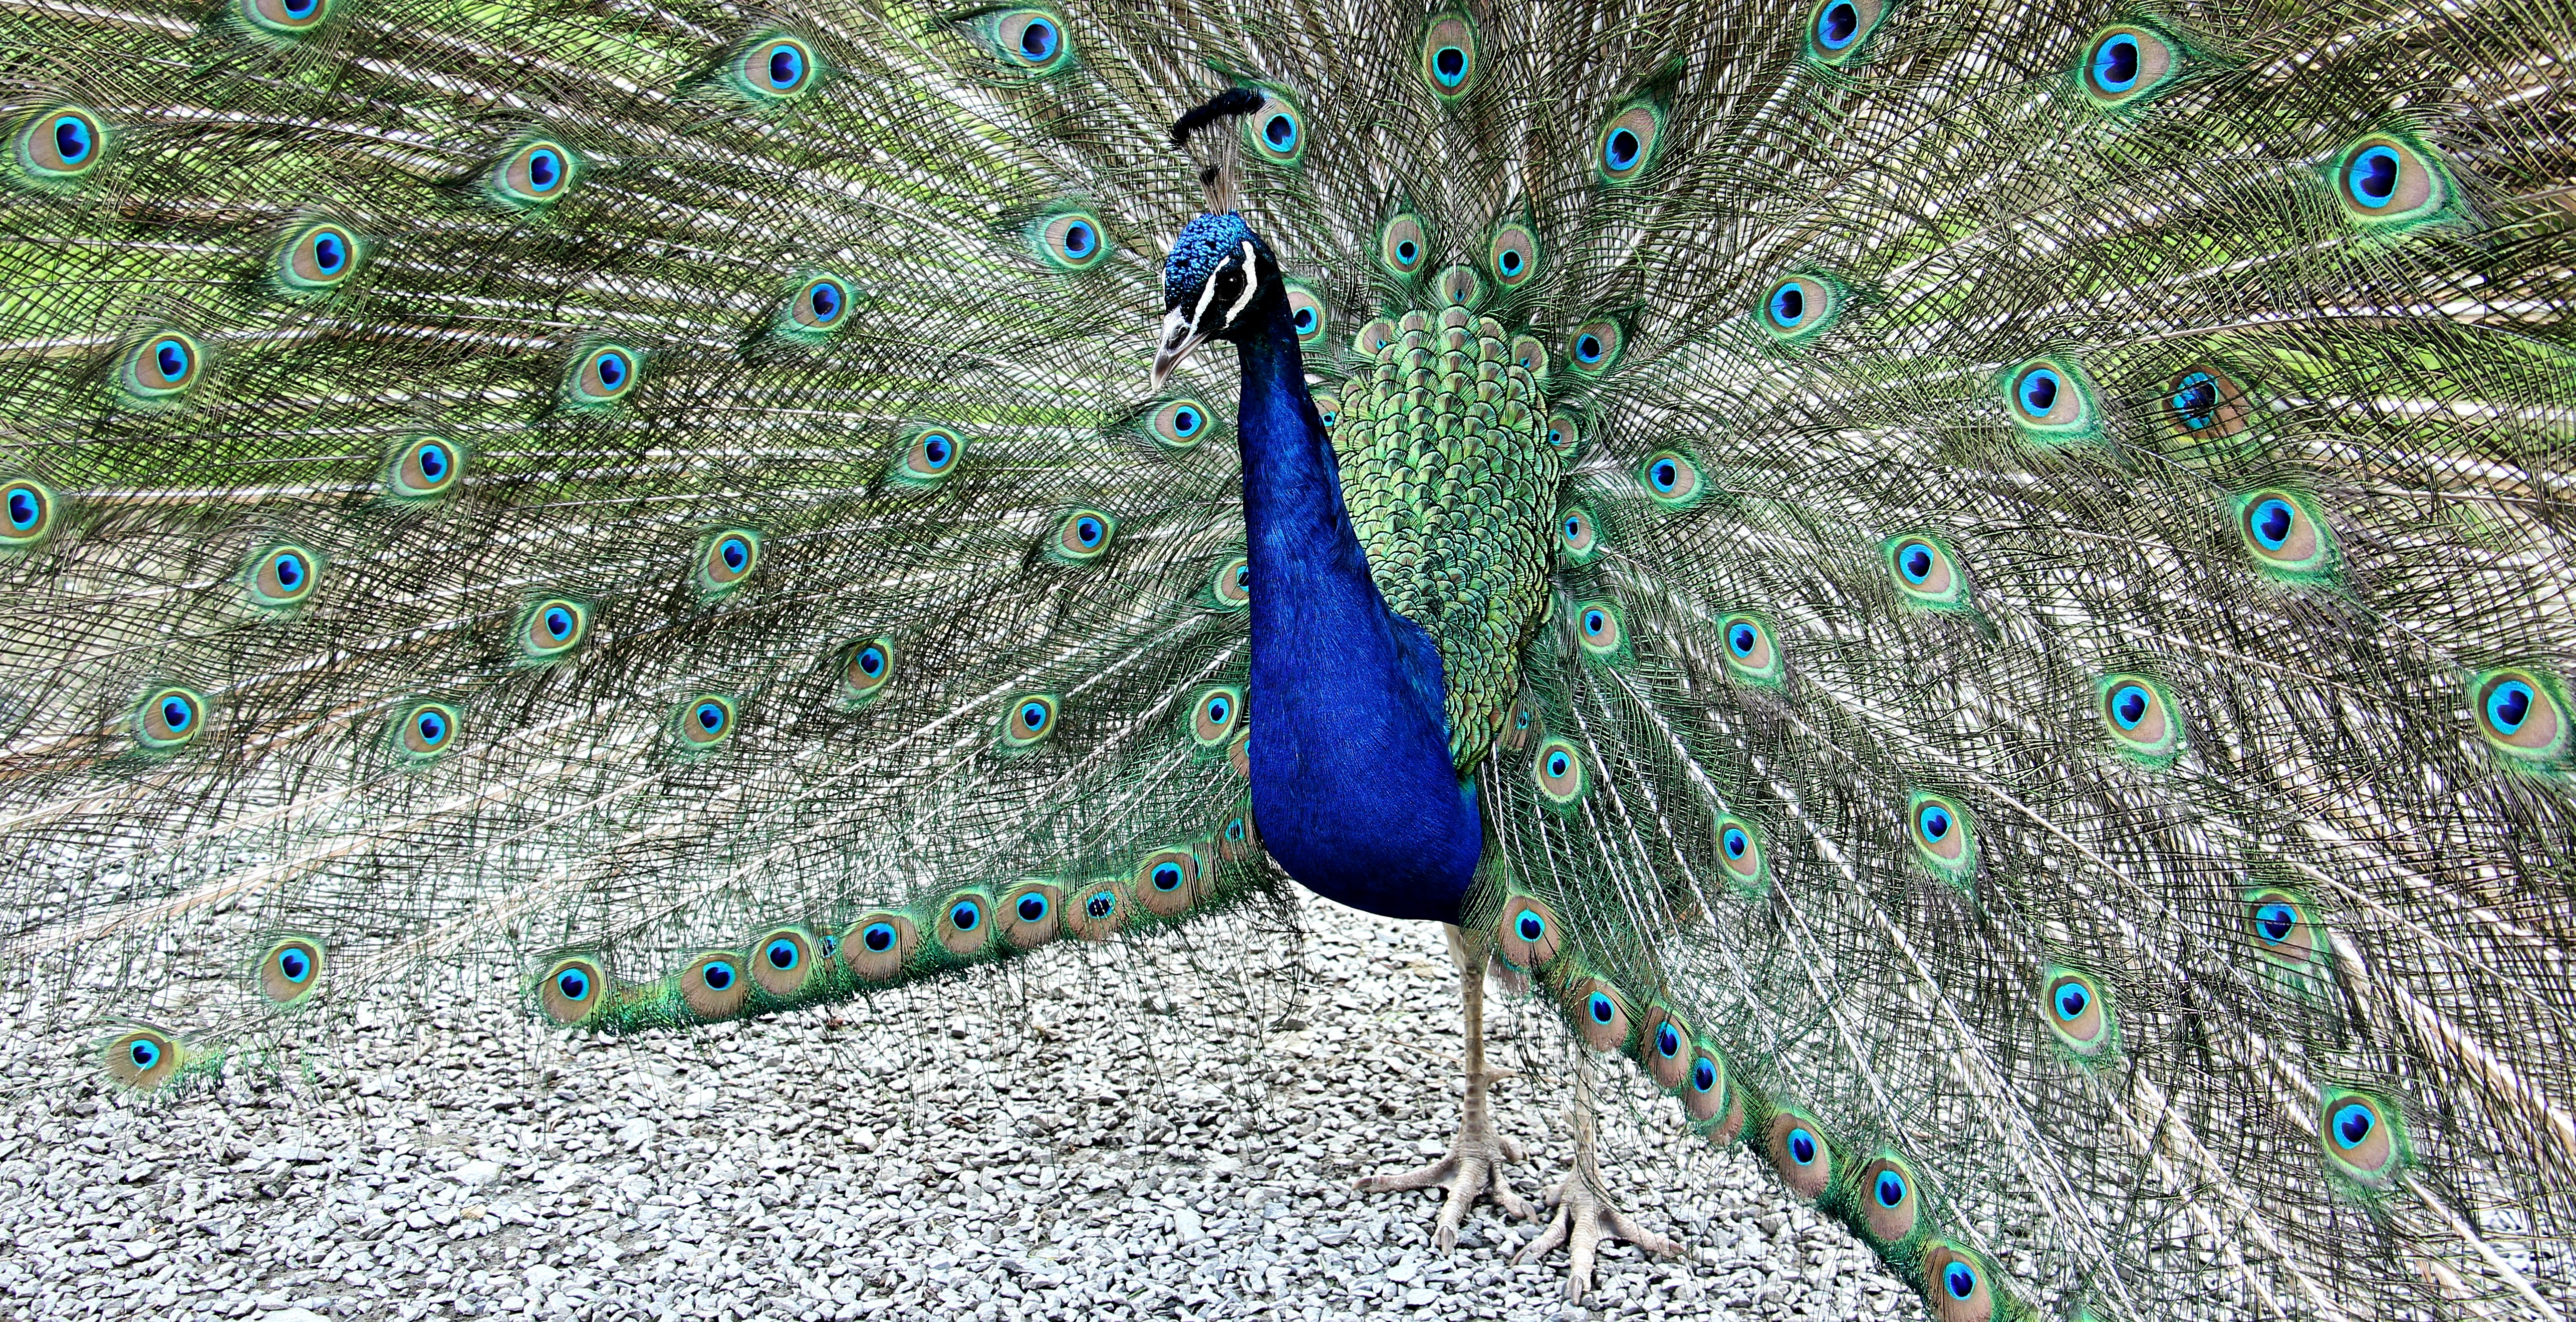
nature, bird, wing, wheel, animal, colorful, feather, fauna, side view, peacock, plumage, vanity, galliformes, vertebrate, beauty, beautiful, peafowl, animal world, wildlife photography, gorgeous, pride, iridescent, beat rad, phasianidae, page review